Suzuki Crosscage

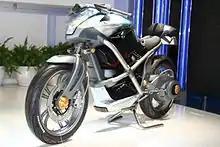
Crosscage

The Suzuki Crosscage is an electric motorcycle with a futuristic look equipped with an AC synchronous electric motor, a power system fuel cell type PEFC (polymer electrolyte) air-cooled, a reservoir for storing 35 MPa high-pressure hydrogen and a lithium-ion battery auxiliary high performance. It has an autonomy of 200 km.